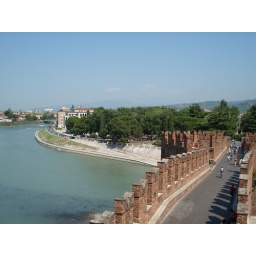
Looking over the bridge from the tower